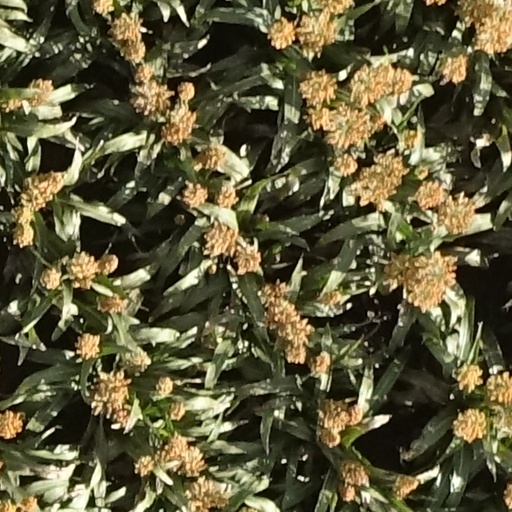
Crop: sorghum